Persoonia rufa

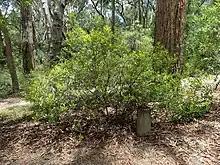
Habit in the Gibraltar Range National Park

Persoonia rufa is a species of flowering plant in the family Proteaceae and is endemic to the a restricted area of New South Wales. It is an erect to spreading shrub with hairy young branchlets, elliptic leaves, and yellow flowers borne in groups of up to twelve on a rachis up to , each flower with a leaf at its base.